Marc Parenteau

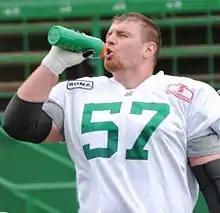

Marc Parenteau (born December 4, 1980) is a former professional Canadian football offensive lineman who last played for the Winnipeg Blue Bombers of the Canadian Football League. He was drafted 36th overall by the Ottawa Renegades in the 2003 CFL Draft. He was signed by the Saskatchewan Roughriders to a contract on February 12, 2007, where he played in 3 Grey Cup Championships (2007 (win), 2009 (loss), 2010 (loss)) and played for five seasons before being released on February 10, 2012. He was soon after signed by the Toronto Argonauts on February 13, 2012 Parenteau quickly established himself as a starter along the offensive line for the Argos and went on to win the 100th Grey Cup with them. On September 9, 2013, Parenteau was traded to the Winnipeg Blue Bombers, along with a 3rd round draft pick in 2014, in exchange for running back Anthony Woodson and a fifth round draft pick in 2014. To focus on his growing real estate business he retired from the CFL after 9 years in January 2014 after winning 2 Grey Cups (2007 & 2012) and playing in over 130 CFL games. He is the only offensive lineman to ever score a touchdown in a Grey Cup game (2010). Before his CFL career, Marc was a 2 time All-Star (All Big East) lineman with the Boston College Eagles from 1999-2003.